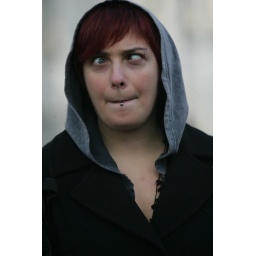
by black hawk girl